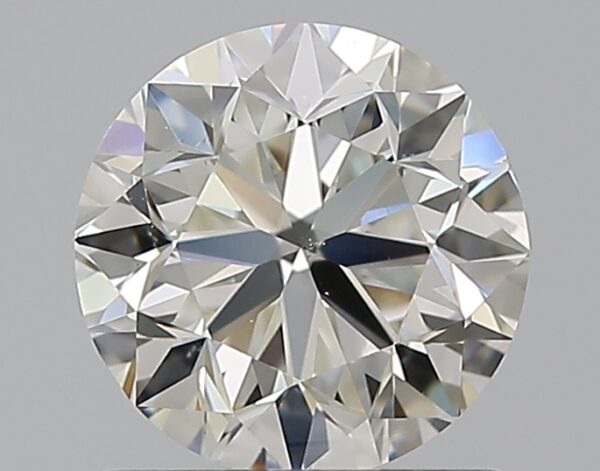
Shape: round
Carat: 1.01
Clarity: VS2
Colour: I
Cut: VG
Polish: EX
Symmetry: VG
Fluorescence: N
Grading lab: GIA
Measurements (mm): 6.19 x 6.26 x 4.04